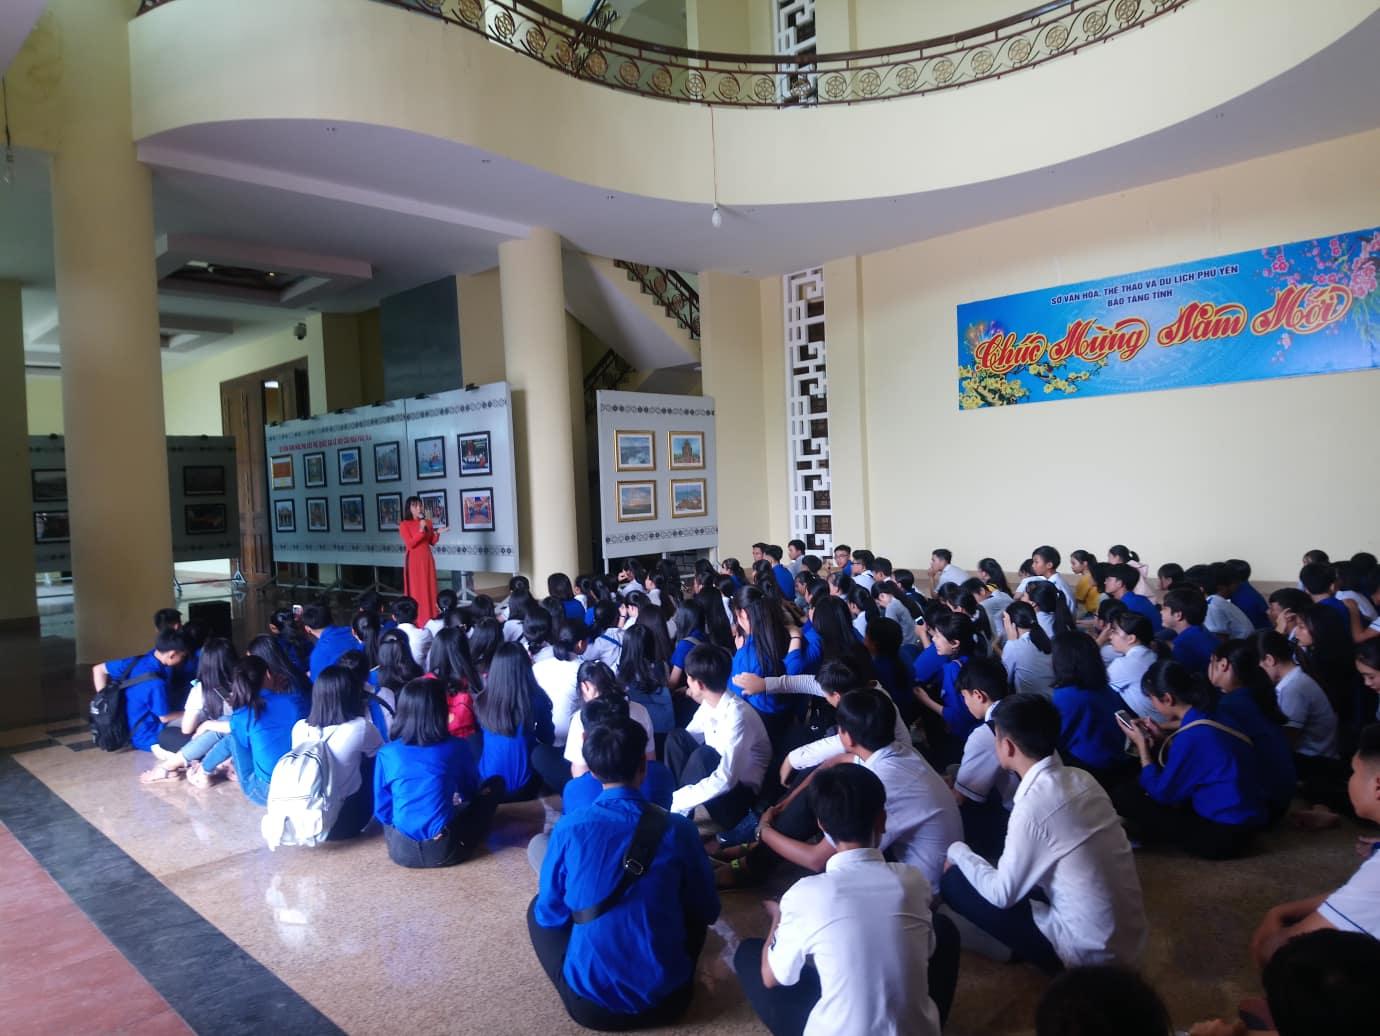
có một nhóm người đang ngồi bên trong một căn phòng trưng bày